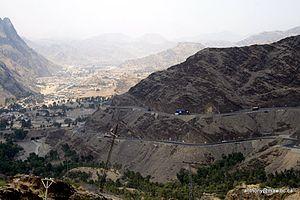
L'éradication de la poliomyélite est l'ensemble des efforts pour faire disparaître la poliomyélite du monde entier. Décidé en 1988, lors d'une assemblée générale des pays membres de l'Organisation mondiale de la santé, ce projet d'initiative mondiale pour l'éradication de la poliomyélite reposait principalement sur le vaccin oral contre la poliomyélite. Il était destiné à tous les enfants de moins de 5 ans de tous les pays où sévissait encore la poliomyélite, soit près de 125 pays avec 350 000 cas annuels à cette date.